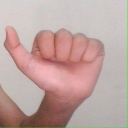
अक्षर: त